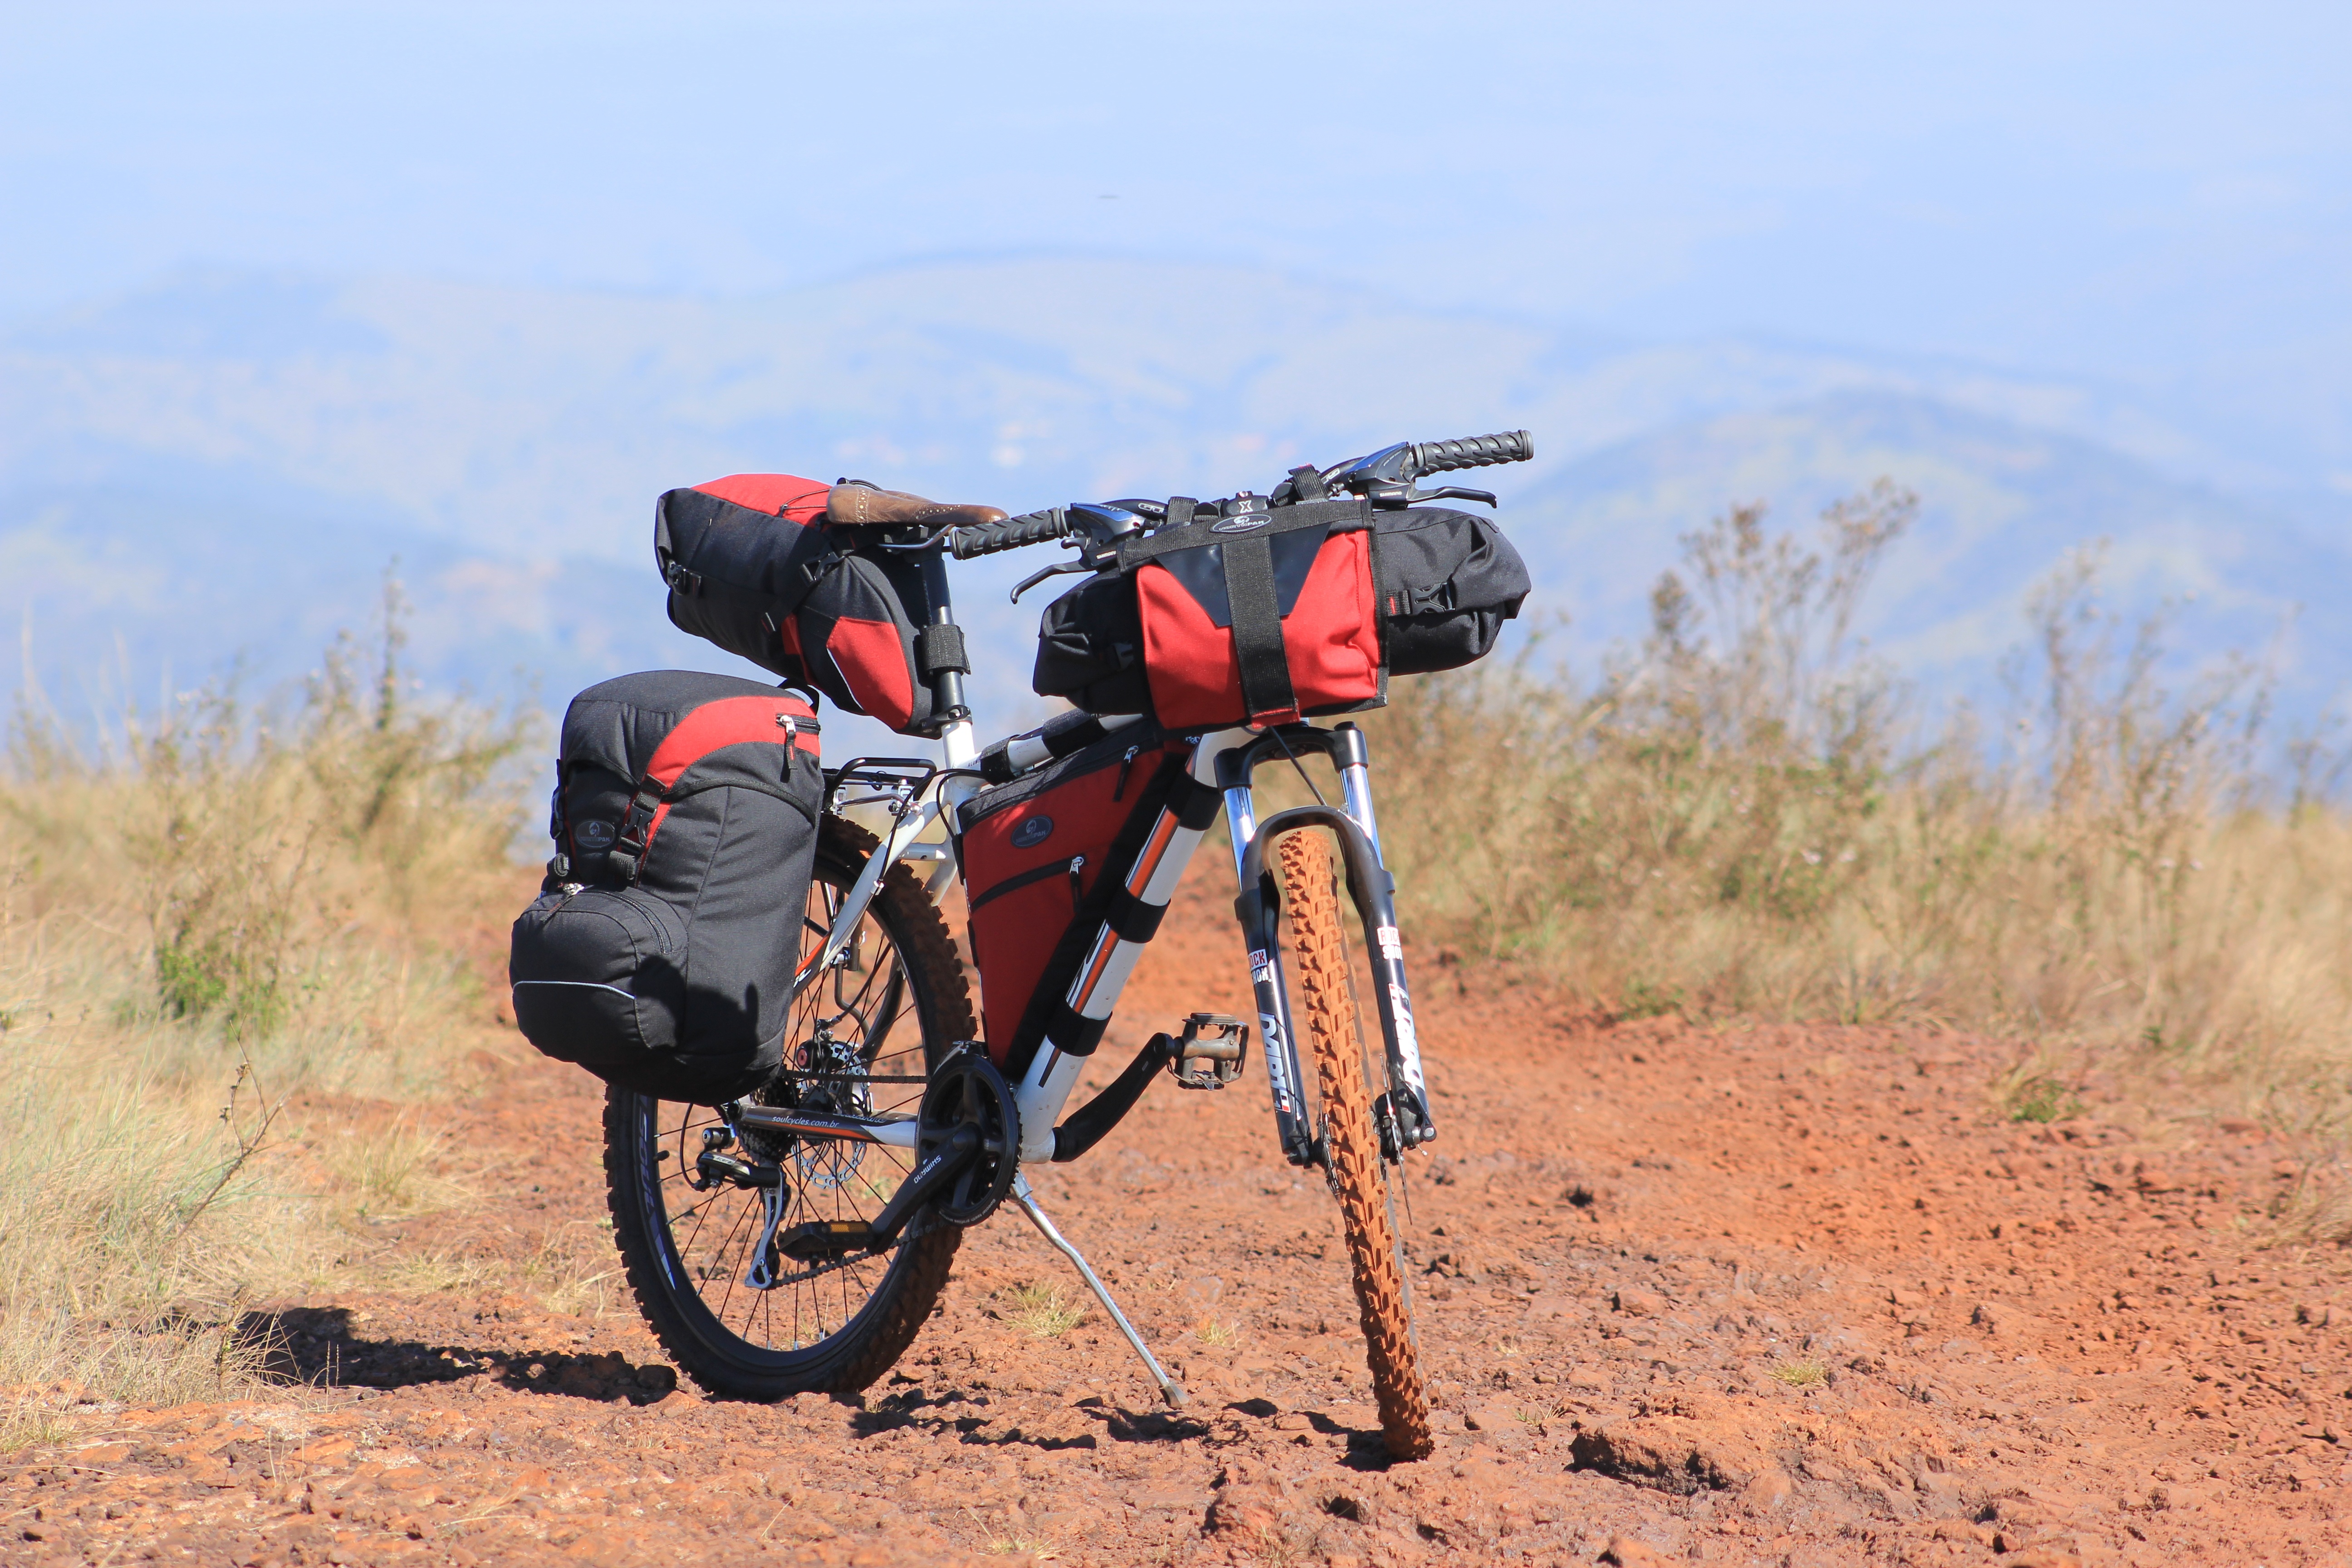
bicycle, bike, vehicle, motorcycle, soil, extreme sport, sports equipment, mountain bike, racing, freeride, enduro, mountain biking, cycle tourism, cycle sport, downhill mountain biking, off roading, bike packing northpak